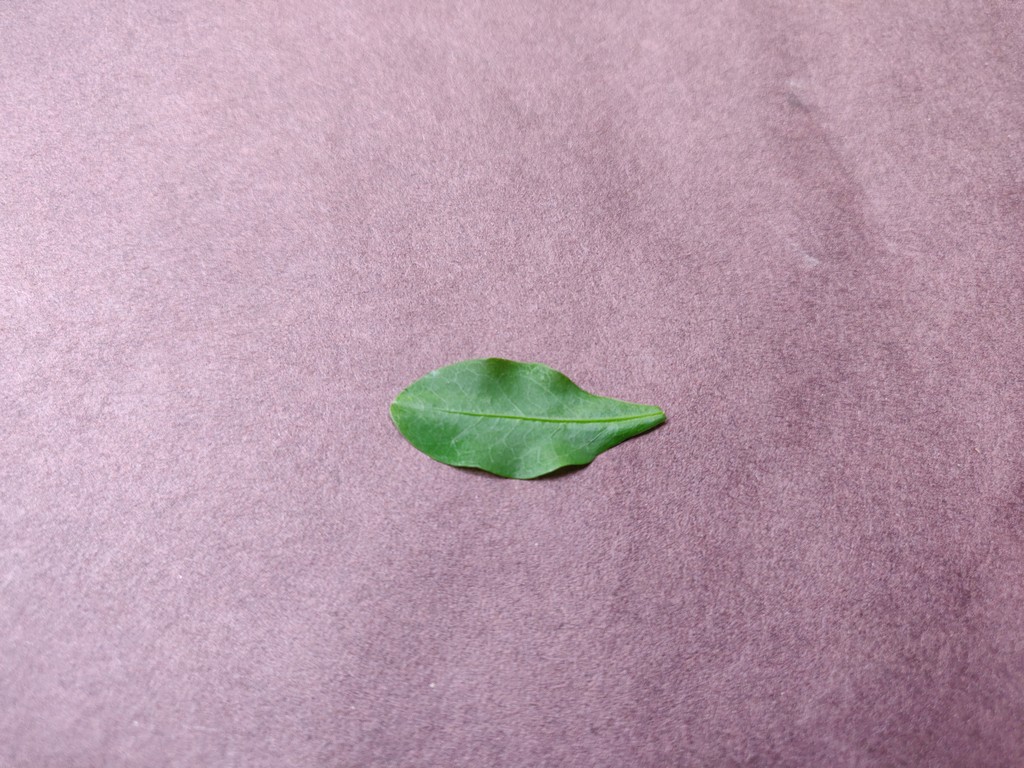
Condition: Healthy
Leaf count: single
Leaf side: front